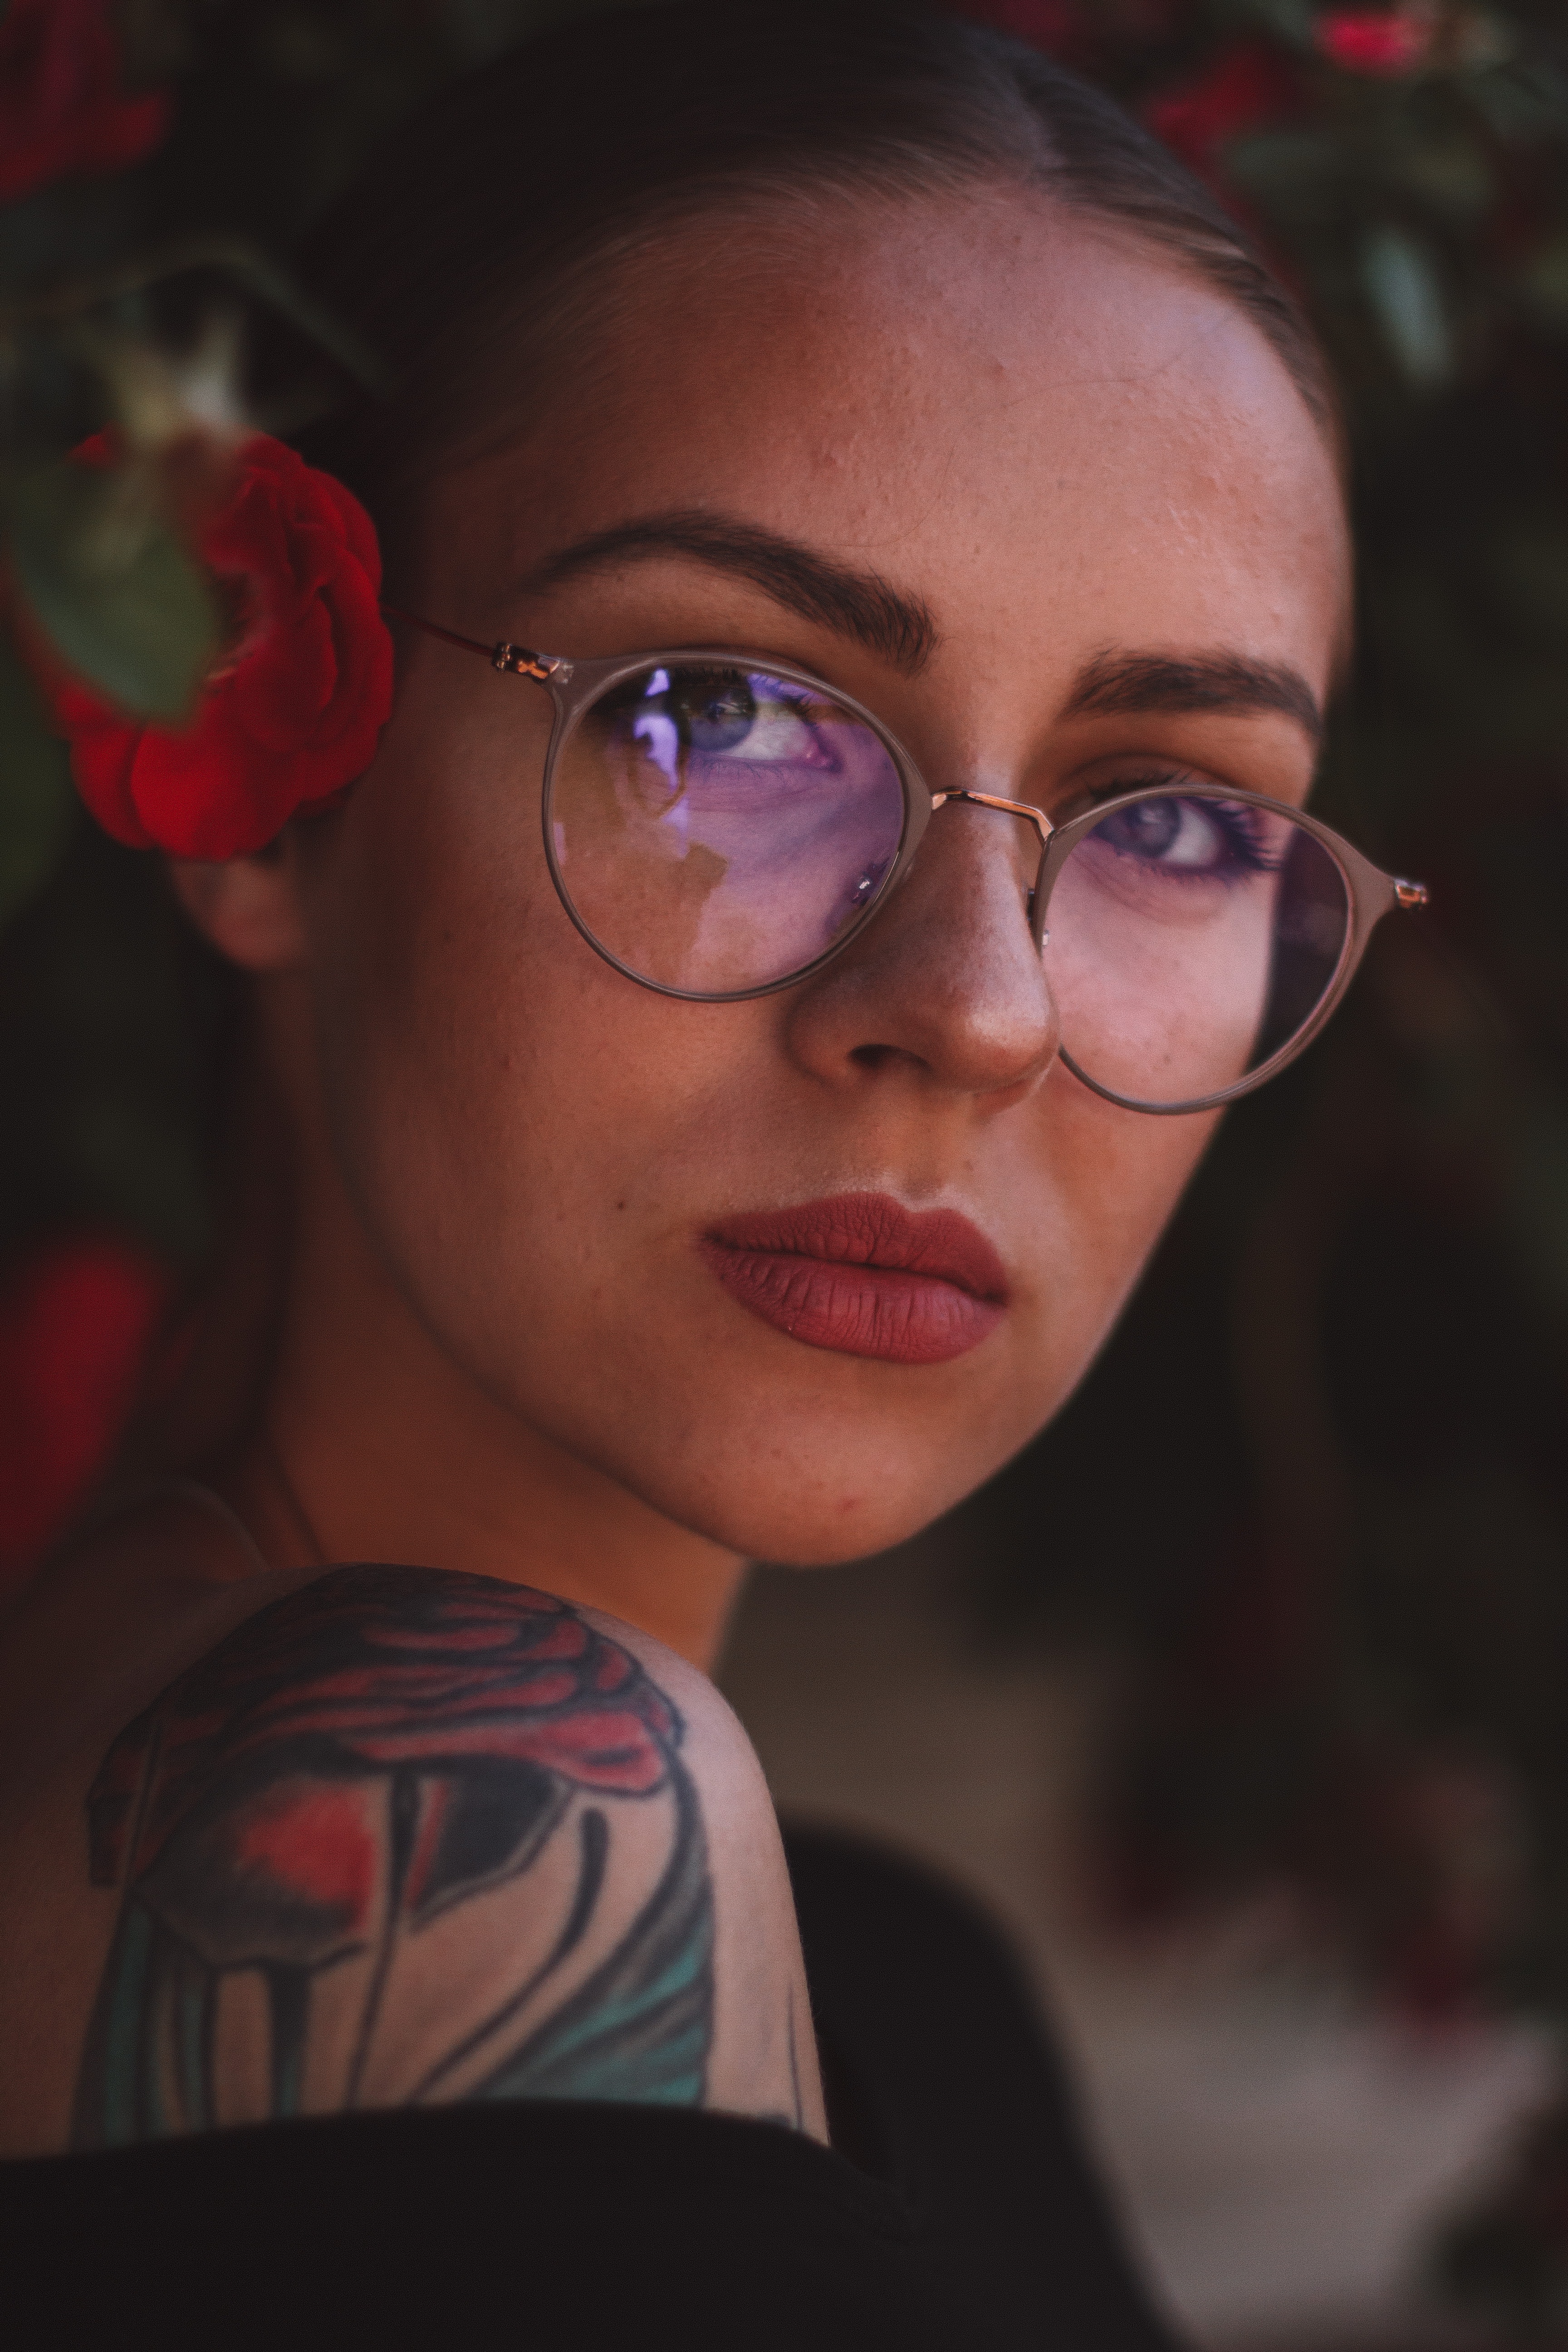
face, eyewear, hair, glasses, eyebrow, red, beauty, lip, head, eye, cool, forehead, nose, chin, cheek, vision care, close up, human, portrait, photography, smile, ear, portrait photography, Colorfulness, flash photography